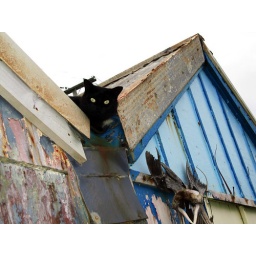
Watching buttoneye ted; this cat lives at the beach in this boatshed